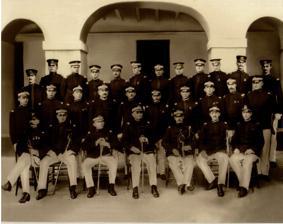
Building: Camp Las Casas
Country: Puerto Rico
Year built: 1904
US military installation established in Santurce, Puerto Rico Camp Las Casas Santurce, Puerto Rico Officer Staff of the Porto Rico Regiment of Infantry (c.1906) at Camp Las Casas Location of Las Casas area in Santurce. Coordinates 18°25′57″N 66°02′25″W / 18.43250°N 66.04028°W / 18.43250; -66.04028 Type Military base Site information Controlled by Formerly by the U.S. Army Site history Built 1904 ( 1904 ) In use 1904–1946 Battles/wars World War I World War II Garrison information Garrison 65th Infantry Regiment Camp Las Casas was a United States military installation established in Santurce , Puerto Rico in 1904. The camp was the main training base of the "Porto Rico Regiment of Infantry," [ note 1 ] a segregated U.S. Army Regiment which was later renamed the " 65th Infantry Regiment ." The base continued in operation until 1946, when it was closed. History Prelude After the Spanish–American War ended, Puerto Rico was annexed by the United States as a result of the Treaty of Paris of 1898 , ratified on December 10, 1898. Spain had lost its last colony in the western hemisphere and the United States gained imperial strength and global presence. The United States established a military government and appointed Major General Nelson A. Miles the first head of the military government established on the island, acting as both head of the army of occupation and administrator of civil affairs. First Company of native Puerto Ricans enlisted in the American Colonial Army, 1899 On January 15, 1899, the military government changed the name of Puerto Rico to "Porto Rico." The Army Appropriation Bill created by an Act of Congress On March 2, 1889, authorized the creation of the first body of native troops in Puerto Rico. On June 30, 1901, the "Porto Rico Provisional Regiment of Infantry" was organized. On July 1, 1901, the United States Senate passed a Bill which would require a strict mental and physical examination for those who wanted to join the Regiment. Under the provisions of an act of Congress approved April 23, 1904 and of Circular No. 34, War Department, July 29, 1904, the recruitment of native Puerto Rican civilians to be appointed the grade of second lieutenants for a term of four years, was approved with the condition that they pass the required tests. The "Porto Rico Provisional Regiment of Infantry" was renamed the "Porto Rico Regiment." Though many civilians from all walks of life applied for the officers' appointment in January 1905, only seven made it that day. One of them was Teófilo Marxuach who, from 1903 to 1905, had worked as a civil engineer for the Porto Rico Regiment in the Aqueduct of Cayey . An Act of Congress , approved on May 27, 1908, reorganized the regiment as part of the "regular" Army. Since the native Puerto Rican officers were Puerto Rican citizens and not citizens of the United States, they were required to undergo a new physical examination to determine their fitness for commissions in the Regular Army, and to take an oath of U.S. citizenship with their new officer's oath. World War I "Porto Rico Regiment" training in Camp Las Casas (c. 1904) Camp Las Casas was established in Santurce under the command of Lt. Colonel Orval P. Townshend in 1904. The Porto Rico Regiment, which consisted of two battalions of the former Porto Rico Provisional Regiment of Infantry, was assigned to the camp. The first shot of World War I by the U.S. is fired On March 21, 1915, Lt. Marxuach, of the Porto Rico Regiment, was the officer of the day at El Morro Castle (Fort San Felipe del Morro). The Odenwald , built in 1903 (not to be confused with the German World War II war ship which carried the same name), was an armed German supply ship which tried to force its way out of the San Juan Bay and deliver supplies to the German submarines waiting in the Atlantic Ocean. Lt. Marxuach gave the order to open fire on the ship from the walls of the fort. Sergeant Encarnacion Correa then manned a machine gun which was located along the wall below La Fortaleza , the governor's residence and fired warning shots at the ship with little effect. Marxuach then fired a shot from a cannon located at the Santa Rosa battery in the upper platform of El Morro , in what is considered to be the first shot of World War I fired by the regular armed forces of the United States against any ship flying the colors of the Central Powers , and it forced the Odenwald to stop and to return to port, where its supplies were confiscated. The Porto Rico Regiment was a segregated unit made up mostly of Puerto Ricans. Puerto Ricans were unaccustomed to the racial segregation policies of the United States which were also implemented in Puerto Rico, and often refused to designate themselves as "white" or "black." This was the case with Antonio Guzman who was assigned to a white regiment, then reassigned to a black regiment at Camp Las Casas. He requested a hearing and argued his case to no avail. Captain Luis R. Esteves , the first Hispanic to graduate from the United States Military Academy at West Point , was sent to Camp Las Casas in Puerto Rico and served as an instructor in the preparation of Puerto Rican Officers for the Regiment. Rigau Carrera poses in his plane (1919) In 1916, the military strength of the Porto Rico Regiment increased with the creation of machine gun and supply companies and the organization of a 3rd battalion. On January 30, 1917, Puerto Ricans Manuel B. Navas, Enrique M. Benitez, Vicente N. Diaz, Andres Lopez, Ramon S Torres, Modesto E. Rodriuez and Ernesto F. Colon were appointed to serve as Second Lieutenants of the Porto Rico Regiment. On March 2, 1917, the U.S. Congress approved the Jones-Shafroth Act , which imposed United States citizenship with limitations upon Puerto Ricans (the Puerto Rican House of Delegates rejected US citizenship), and rendered them immediately subject to be drafted, in order to fight in World War I . On April 6, 1917, the U.S. Congress declared war on Germany and on May 3, 1917, the Regiment recruited 1,969 men, considered at that time as war strength. When the United States entered the war, the U.S. Army Medical Corps believed that they had enough male physicians to cover their needs. Dr. Dolores Piñero applied for a position as a contract surgeon only to be turned down. After writing a letter to the Army Surgeon General in Washington, D.C. explaining her intentions, she received a telegram ordering her to report to Camp Las Casas where she was assigned to the Medical Service Corps of the Army Medical Department. Dr. Piñero became one of the first female doctors to work under contract for the U.S. Army. However, contract physicians had little status within the military. They did not wear uniforms and had little authority. Captain Luis Esteves, instructor and trainer of the Puerto Ricans who served as Officers in the Regiment, helped organize the 23rd Battalion composed solely of Puerto Ricans, for deployment. On May 14, 1917, the Porto Rico Regiment was sent to Panama in defense of the Panama Canal Zone . It is estimated that, while in Panama, 335 Puerto Ricans were wounded by the chemical gas experimentation which the United States conducted as part of its active chemical weapons program. The Regiment returned to Puerto Rico in March 1919 and was renamed the " 65th Infantry Regiment " by the Reorganization Act of June 4, 1920. In 1919, Félix Rigau Carrera , also known as El Águila de Sabana Grande (The Eagle from Sabana Grande), made a historical flight out of Camp Las Casas by becoming the first pilot to fly an air mail route. By that time (1919), Camp Las Casas was also being used as an air base. World War II Soldiers of the 65th Infantry, from Camp Las Casas, training in Salinas, Puerto Rico, August 1941 On May 17, 1932, U.S. Congress changed the name of the island from "Porto Rico" back to "Puerto Rico." In 1937 Japan invaded China , and in September 1939 Germany invaded Poland . During that period of time, Puerto Rico's economy was suffering from the consequences of the Great Depression , and unemployment was widespread. This unemployment was one of the reasons that some Puerto Ricans chose to join the Armed Forces. Most of these men were trained in Camp Las Casas, and assigned to the 65th Infantry Regiment. As rumors of war spread, and U.S. involvement appeared more imminent, the 65th Infantry was ordered to intensify its maneuvers . Many of these were carried out at Punta Salinas near the town of Salinas in Puerto Rico. Those who were assigned to the 295th and 296th regiments of the Puerto Rico National Guard received their training at Camp Tortuguero, near the town of Vega Baja . The 65th Infantry Regiment continued to train at Camp Las Casas under the command of Colonel John R. Mendenhall. On November 25, 1943, Colonel Antulio Segarra succeeded Colonel Mendenhall and assumed the command of Puerto Rico's 65th Infantry Regiment, which at the time was conducting security missions in the jungles of Panama. Thus, Segarra became the first Puerto Rican Regular Army officer to command a Regular Army Regiment. In January 1944, the Regiment was embarked for Jackson Barracks in New Orleans and later sent to Fort Eustis in Newport News, Virginia in preparation for overseas deployment to North Africa . After they arrived at Casablanca , they underwent further training. By April 29, 1944, the Regiment had landed in Italy and moved on to Corsica . On June 21, 1944, Segarra was succeeded by Col. Paul G. Daly, in command of the 65th Infantry Regiment. The American participation in the Second World War came to an end in Europe on May 8, 1945, when the western Allies celebrated " V-E Day " (Victory in Europe Day) upon Germany's surrender, and in the Asian theater on August 14, 1945 " V-J Day " (Victory over Japan Day) when the Japanese surrendered by signing the Japanese Instrument of Surrender . On October 27, 1945, the 65th Infantry, which had participated in the battles of Naples –Fogis, Rome –Arno, central Europe , and of the Rhineland , sailed home from France. Arriving at Puerto Rico on November 9, 1945, they were received by the local population as national heroes and given a victorious reception at the Military Terminal of Camp Buchanan. Afterwards, the Regiment returned to Camp Las Casas. Post–World War II After the war the United States reduced its military force and Camp Las Casas closed in 1946. In 1950, a public housing project named Residencial Las Casas was built in the area where the camp once stood. Legacy In 2019 a lake at Fort Buchanan army base was named Las Casas Lake in honor of Camp Las Casas. Notable people who served in Camp Las Casas Among the notable people whose actions at one time or another have been linked to Camp Las Casa were the following: Table: Notable Puerto Ricans who served in Camp Las Casas Highest rank reached Name Notability Major General Juan César Cordero Dávila Commanding officer of the 65th Infantry Regiment during the Korean War. Major General Luis R. Esteves Founder of the Puerto Rico National Guard . Colonel Virgil R. Miller The 442nd Regimental Combat Team Commander who led the rescue of the " Lost Battalion " during World War II. Colonel Carlos Betances Ramirez Only Puerto Rican officer to command an infantry battalion in the Korean War. Colonel Antulio Segarra First Puerto Rican Regular Army officer to command a Regular Army regiment. Colonel Gilberto José Marxuach "Father of the San Juan Civil Defense." Lieutenant Colonel Teófilo Marxuach Ordered the firing of the first shot of World War I, by the armed forces of the United States, against a ship flying the colors of the Central Powers . Major , DDS Fernando E. Rodríguez Vargas Discovered the bacteria which causes dental caries. Second Lieutenant Pedro Albizu Campos Later became the President of the Puerto Rican Nationalist Party . E7 Sergeant First Class Agustín Ramos Calero One of the most decorated soldiers in the United States (22 decorations) during World War II. E7 Sergeant First Class Modesto Cartagena The most decorated Puerto Rican soldier in history. MD Dolores Piñero Among the first female doctors to be contracted by the US Army. Boxer Nero Chen Puerto Rico's first professional boxer. Chen provided boxing instructions to the troops in the camp. See also Puerto Rico portal List of Puerto Ricans Missing in Action in the Korean War List of Puerto Rican military personnel Henry Barracks, Puerto Rico Residencial Las Casas Other military articles related to Puerto Rico: Military history of Puerto Rico Puerto Ricans in World War I Puerto Ricans in World War II Puerto Ricans in the Vietnam War Borinqueneers Congressional Gold Medal Notes